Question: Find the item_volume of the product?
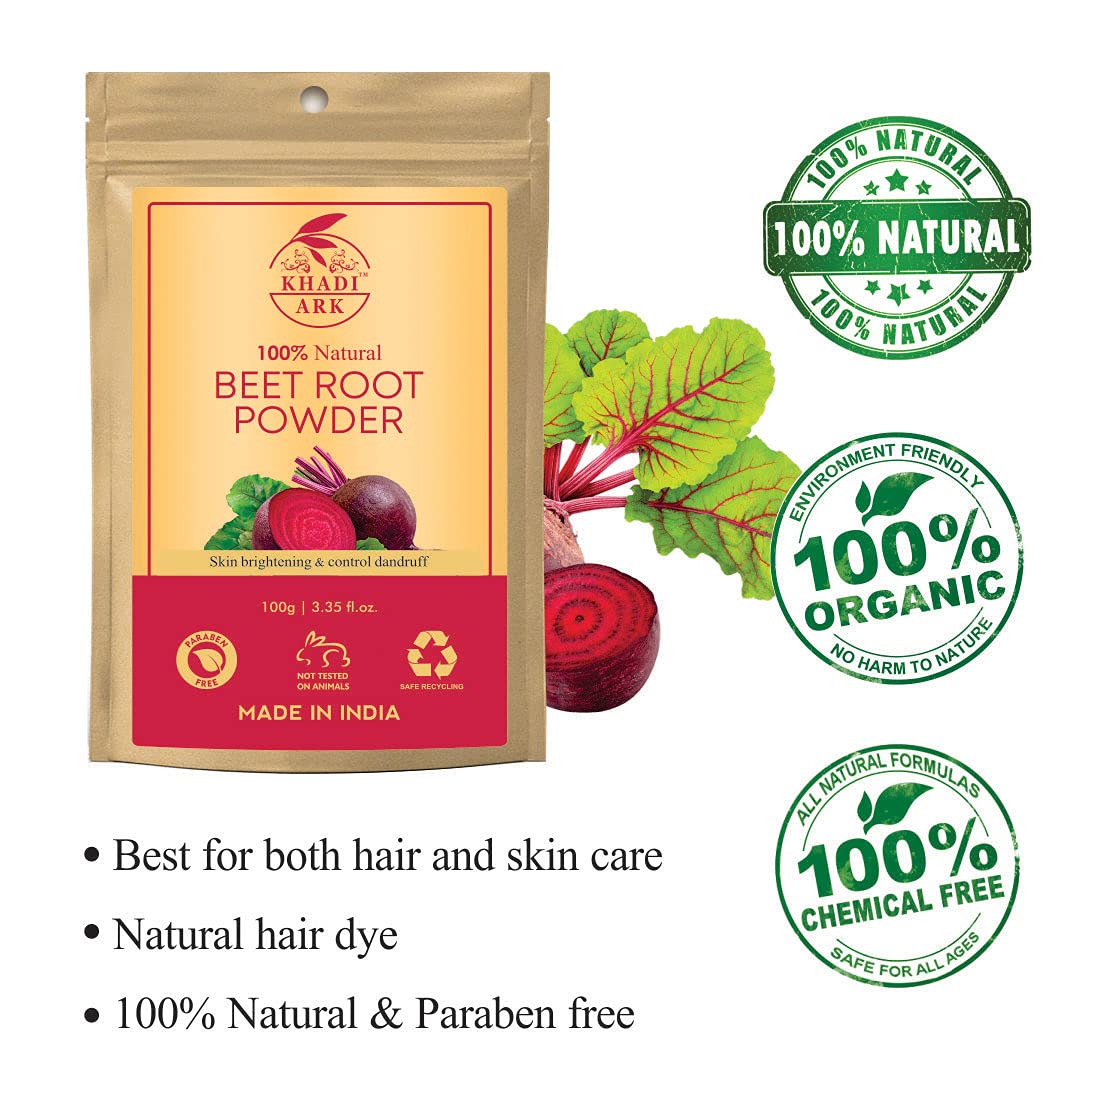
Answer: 3.35 fluid ounce